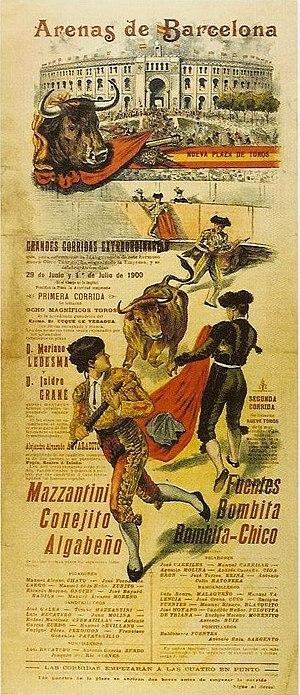
Dans le monde de la tauromachie, le cartel est l'affiche annonçant une corrida. Le terme désigne aussi le plateau de vedettes d'une course, hommes et fauves.
Ce glossaire recense et définit les termes de la tauromachie sous ses différentes formes, à l'exception de la course camarguaise, qui fait l'objet d'un article spécifique : le lexique de la course camarguaise.